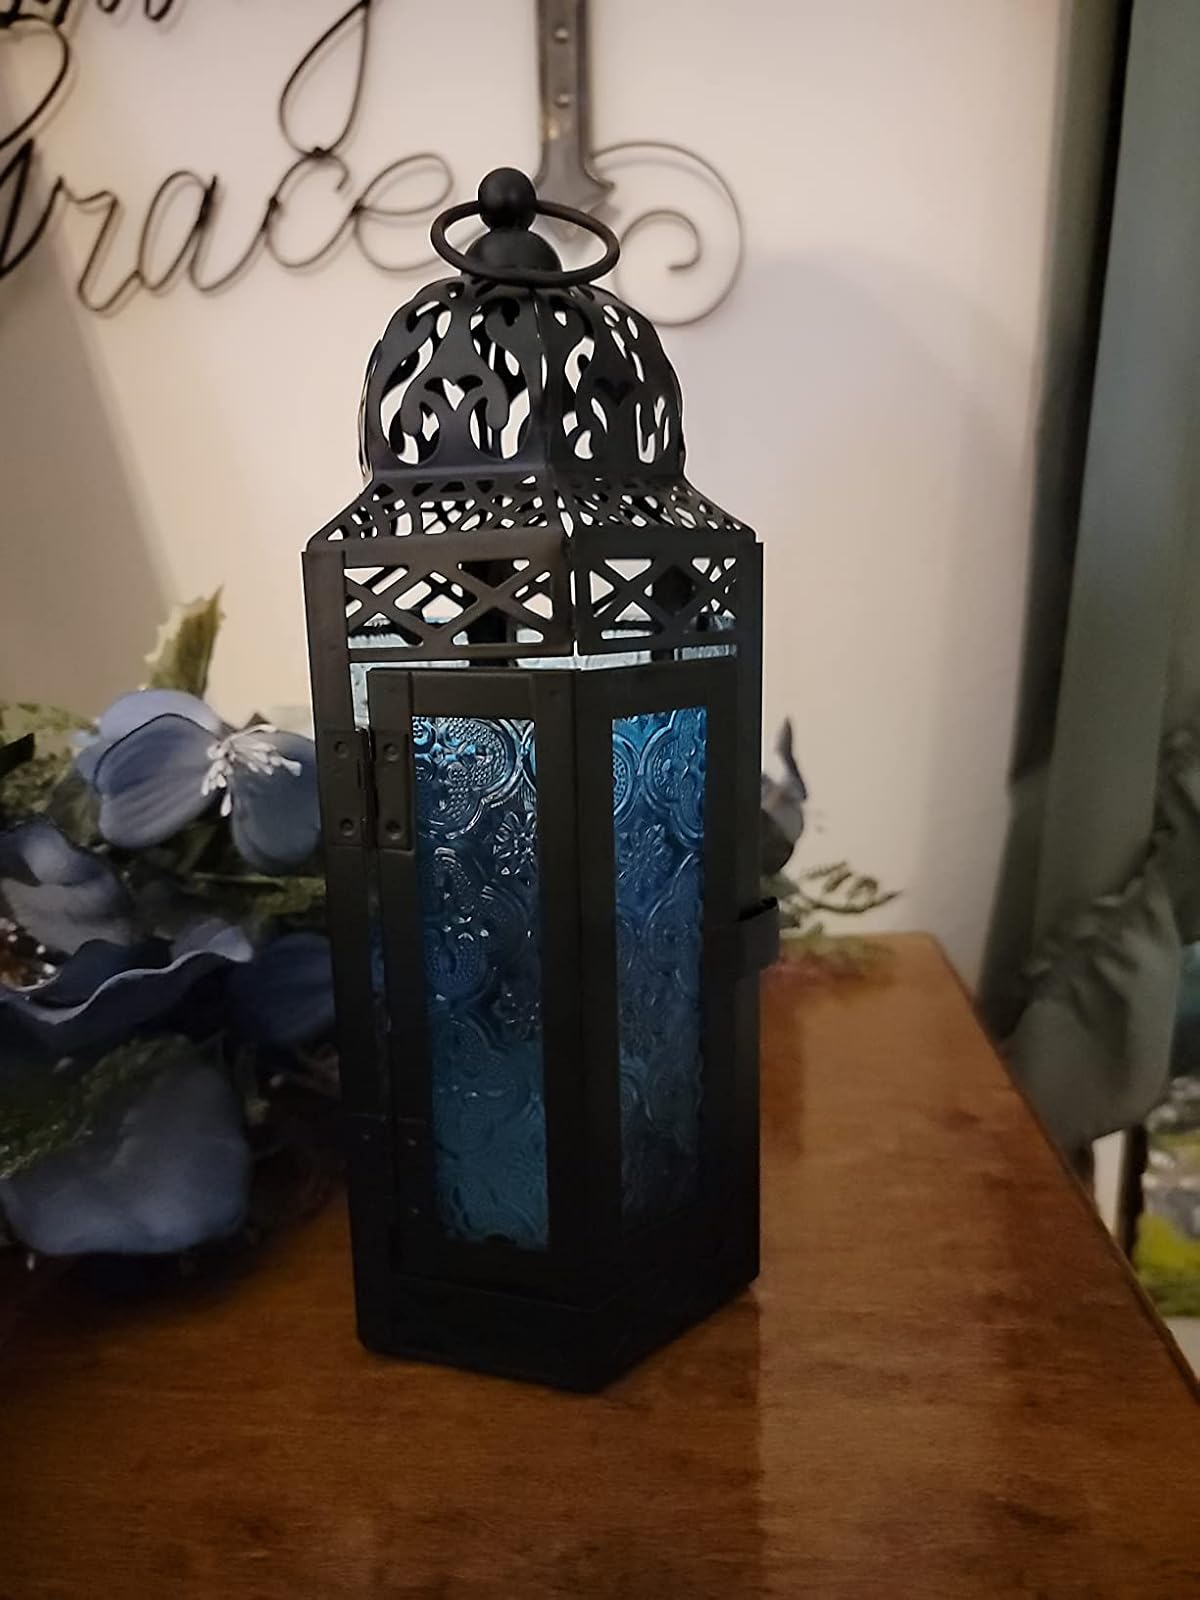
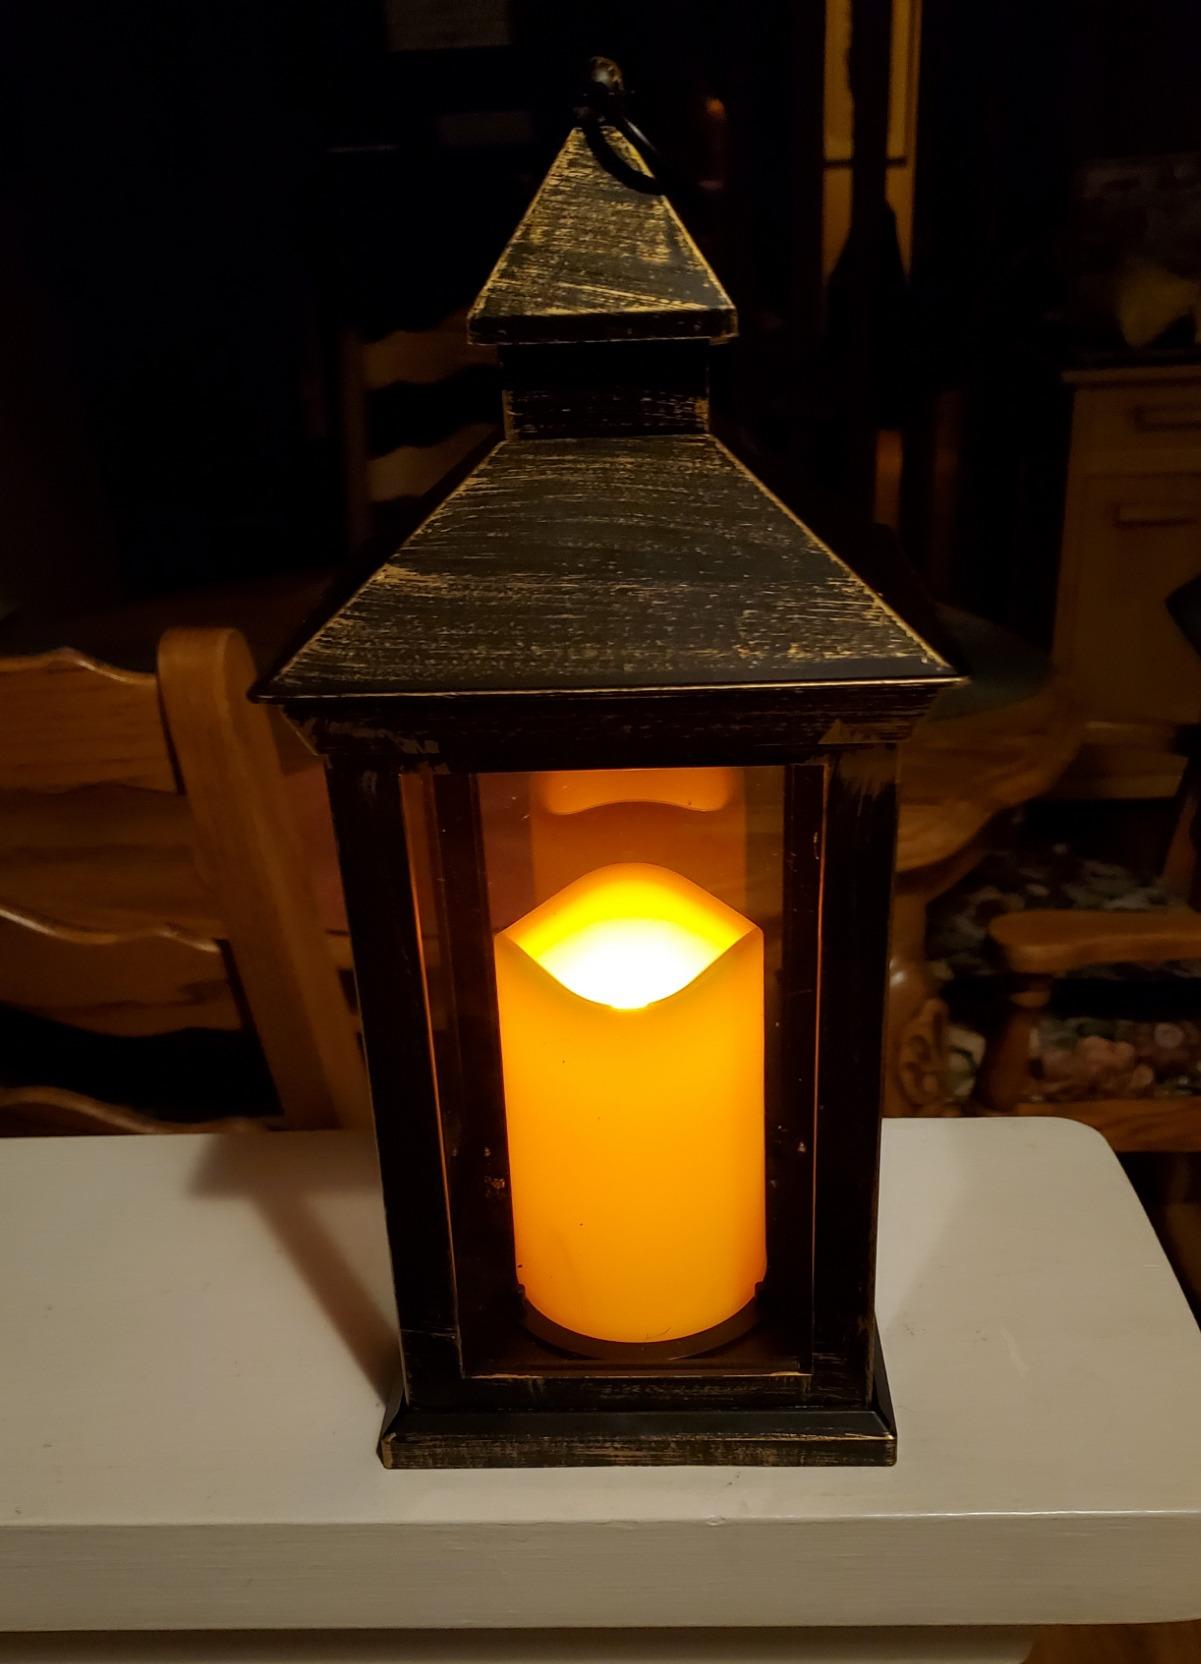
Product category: lantern
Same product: no